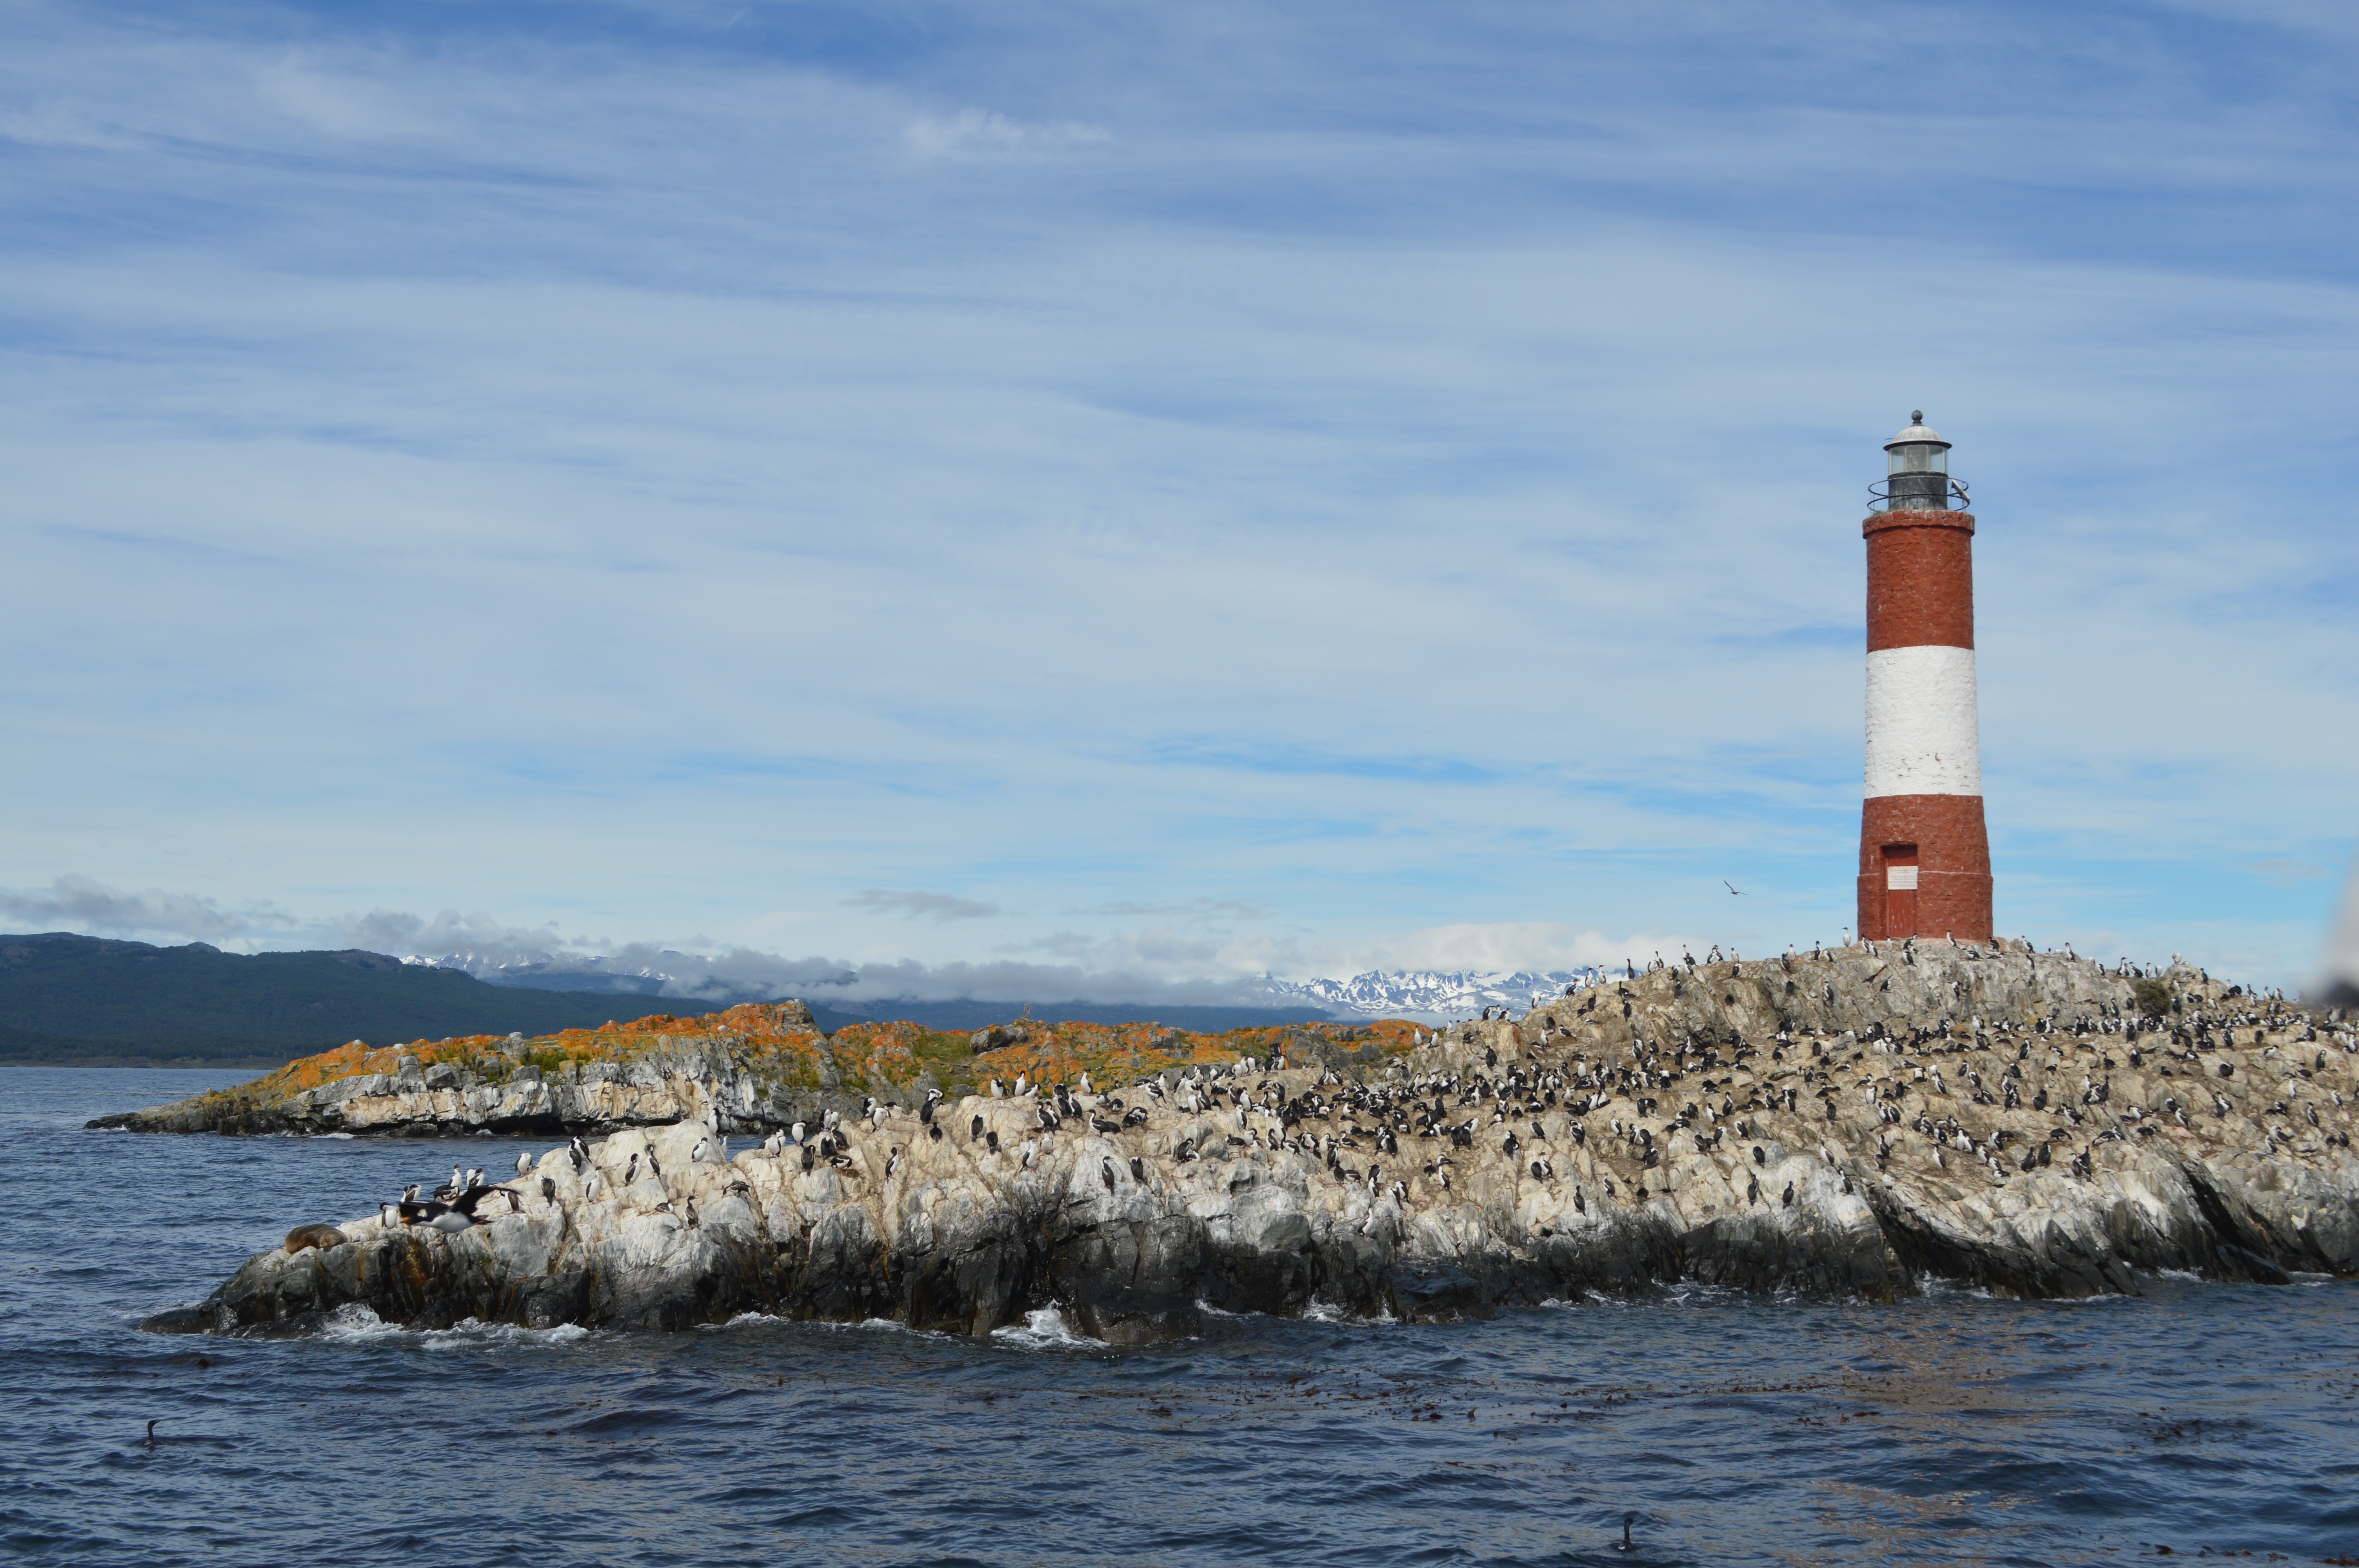
sea, coast, ocean, lighthouse, shore, isolated, cove, tower, bay, island, navigation, border, patagonia, breakwater, cape, lighthouse end of world